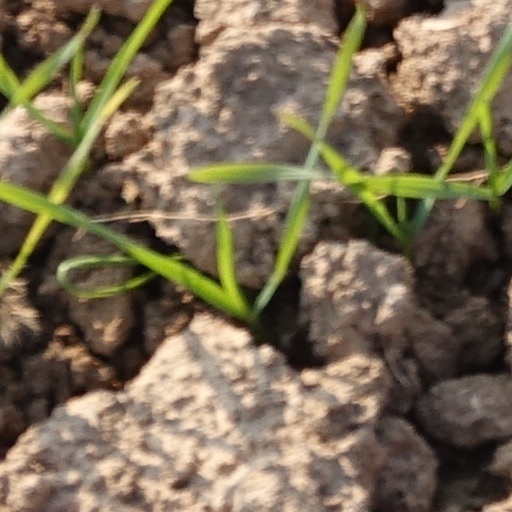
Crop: wheat